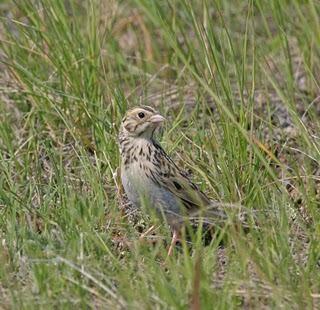
A photo of a baird sparrow